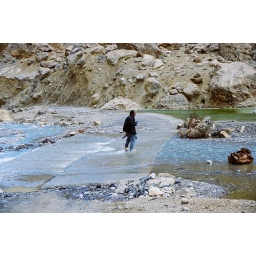
Crossing over to other side to film the car crossing water flowing over road